Alchermes

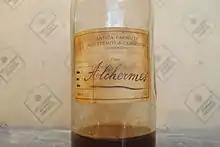
Ancient alchermes bottle

Alchermes (from the , from ) is a type of Italian liqueur (especially in Tuscany, Emilia-Romagna, and Sicily) prepared by infusing neutral spirits with sugar, cinnamon, cloves, nutmeg, and vanilla, and other herbs and flavoring agents. Its most striking characteristic is its scarlet color, obtained by the addition of "Kermes", a small scale insect from which the drink derives its name. Several proprietary variants are commercially available, where the coloring agent is a coal tar-derived dye such as E124 or E126, with alcoholic contents ranging from 21 to 32%. Its chief use is in coloring pastry, although a quick dessert is sometimes made by adding it to custard cream and sugar. In the Italian pudding "zuppa inglese", sponge cake or ladyfingers soaked in this liqueur are a major ingredient.